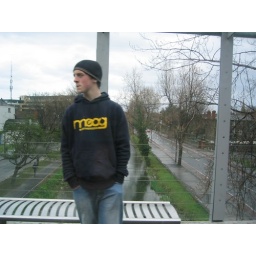
This boy got in the way of the stream. But he's such a cute boy, I just couldn't delete him.